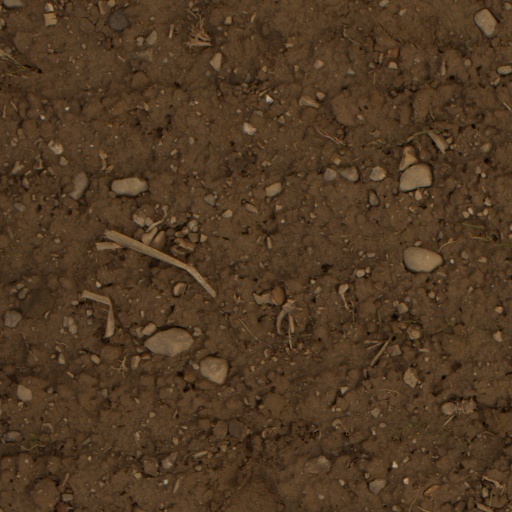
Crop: wheat